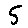
Label: 5